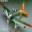
Label: airplane